Jack McElroy (footballer)

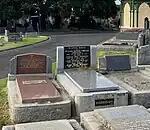
McElroy's grave at Melbourne General Cemetery

He died at Essendon, Victoria on 26 July 1958. He was buried at Melbourne General Cemetery.